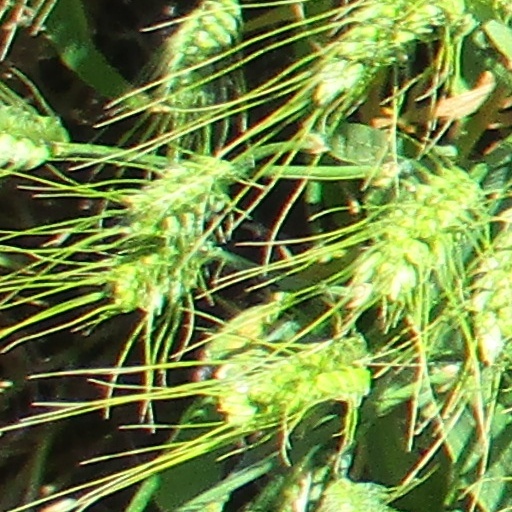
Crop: wheat